LGBTQ rights in Portugal

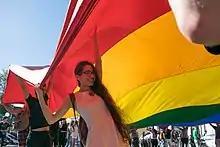
Gay Pride in Lisbon

In March 2011, President Aníbal Cavaco Silva ratified the new "Law of Gender Identity", which allows transgender persons to change their legal gender on birth certificates and other identity documents.